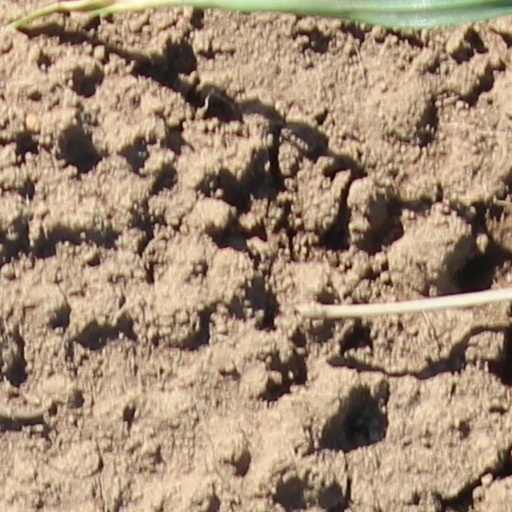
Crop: wheat